Kingdom of Norway (1814)

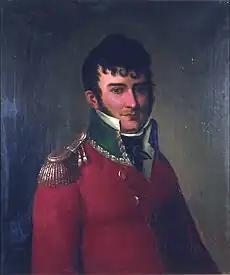
Christian Magnus Falsen, credited as being the constitution's father

On 1 May the first draft of the constitution was signed by the drafting committee. In addition to the principle of the Norwegian people's right to self-determination, the constitution's key precepts included the assurance of individual freedom, the right to property, and equality.